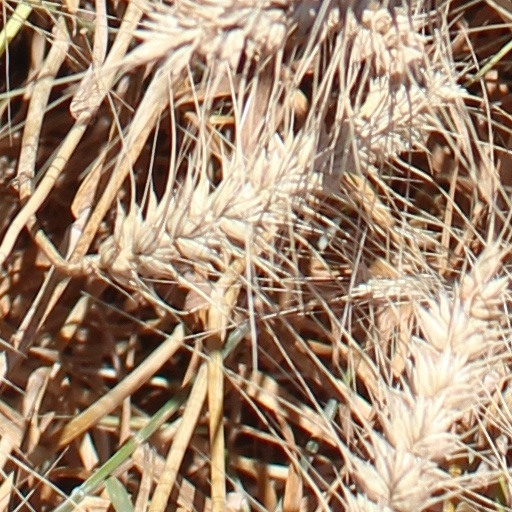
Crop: wheat